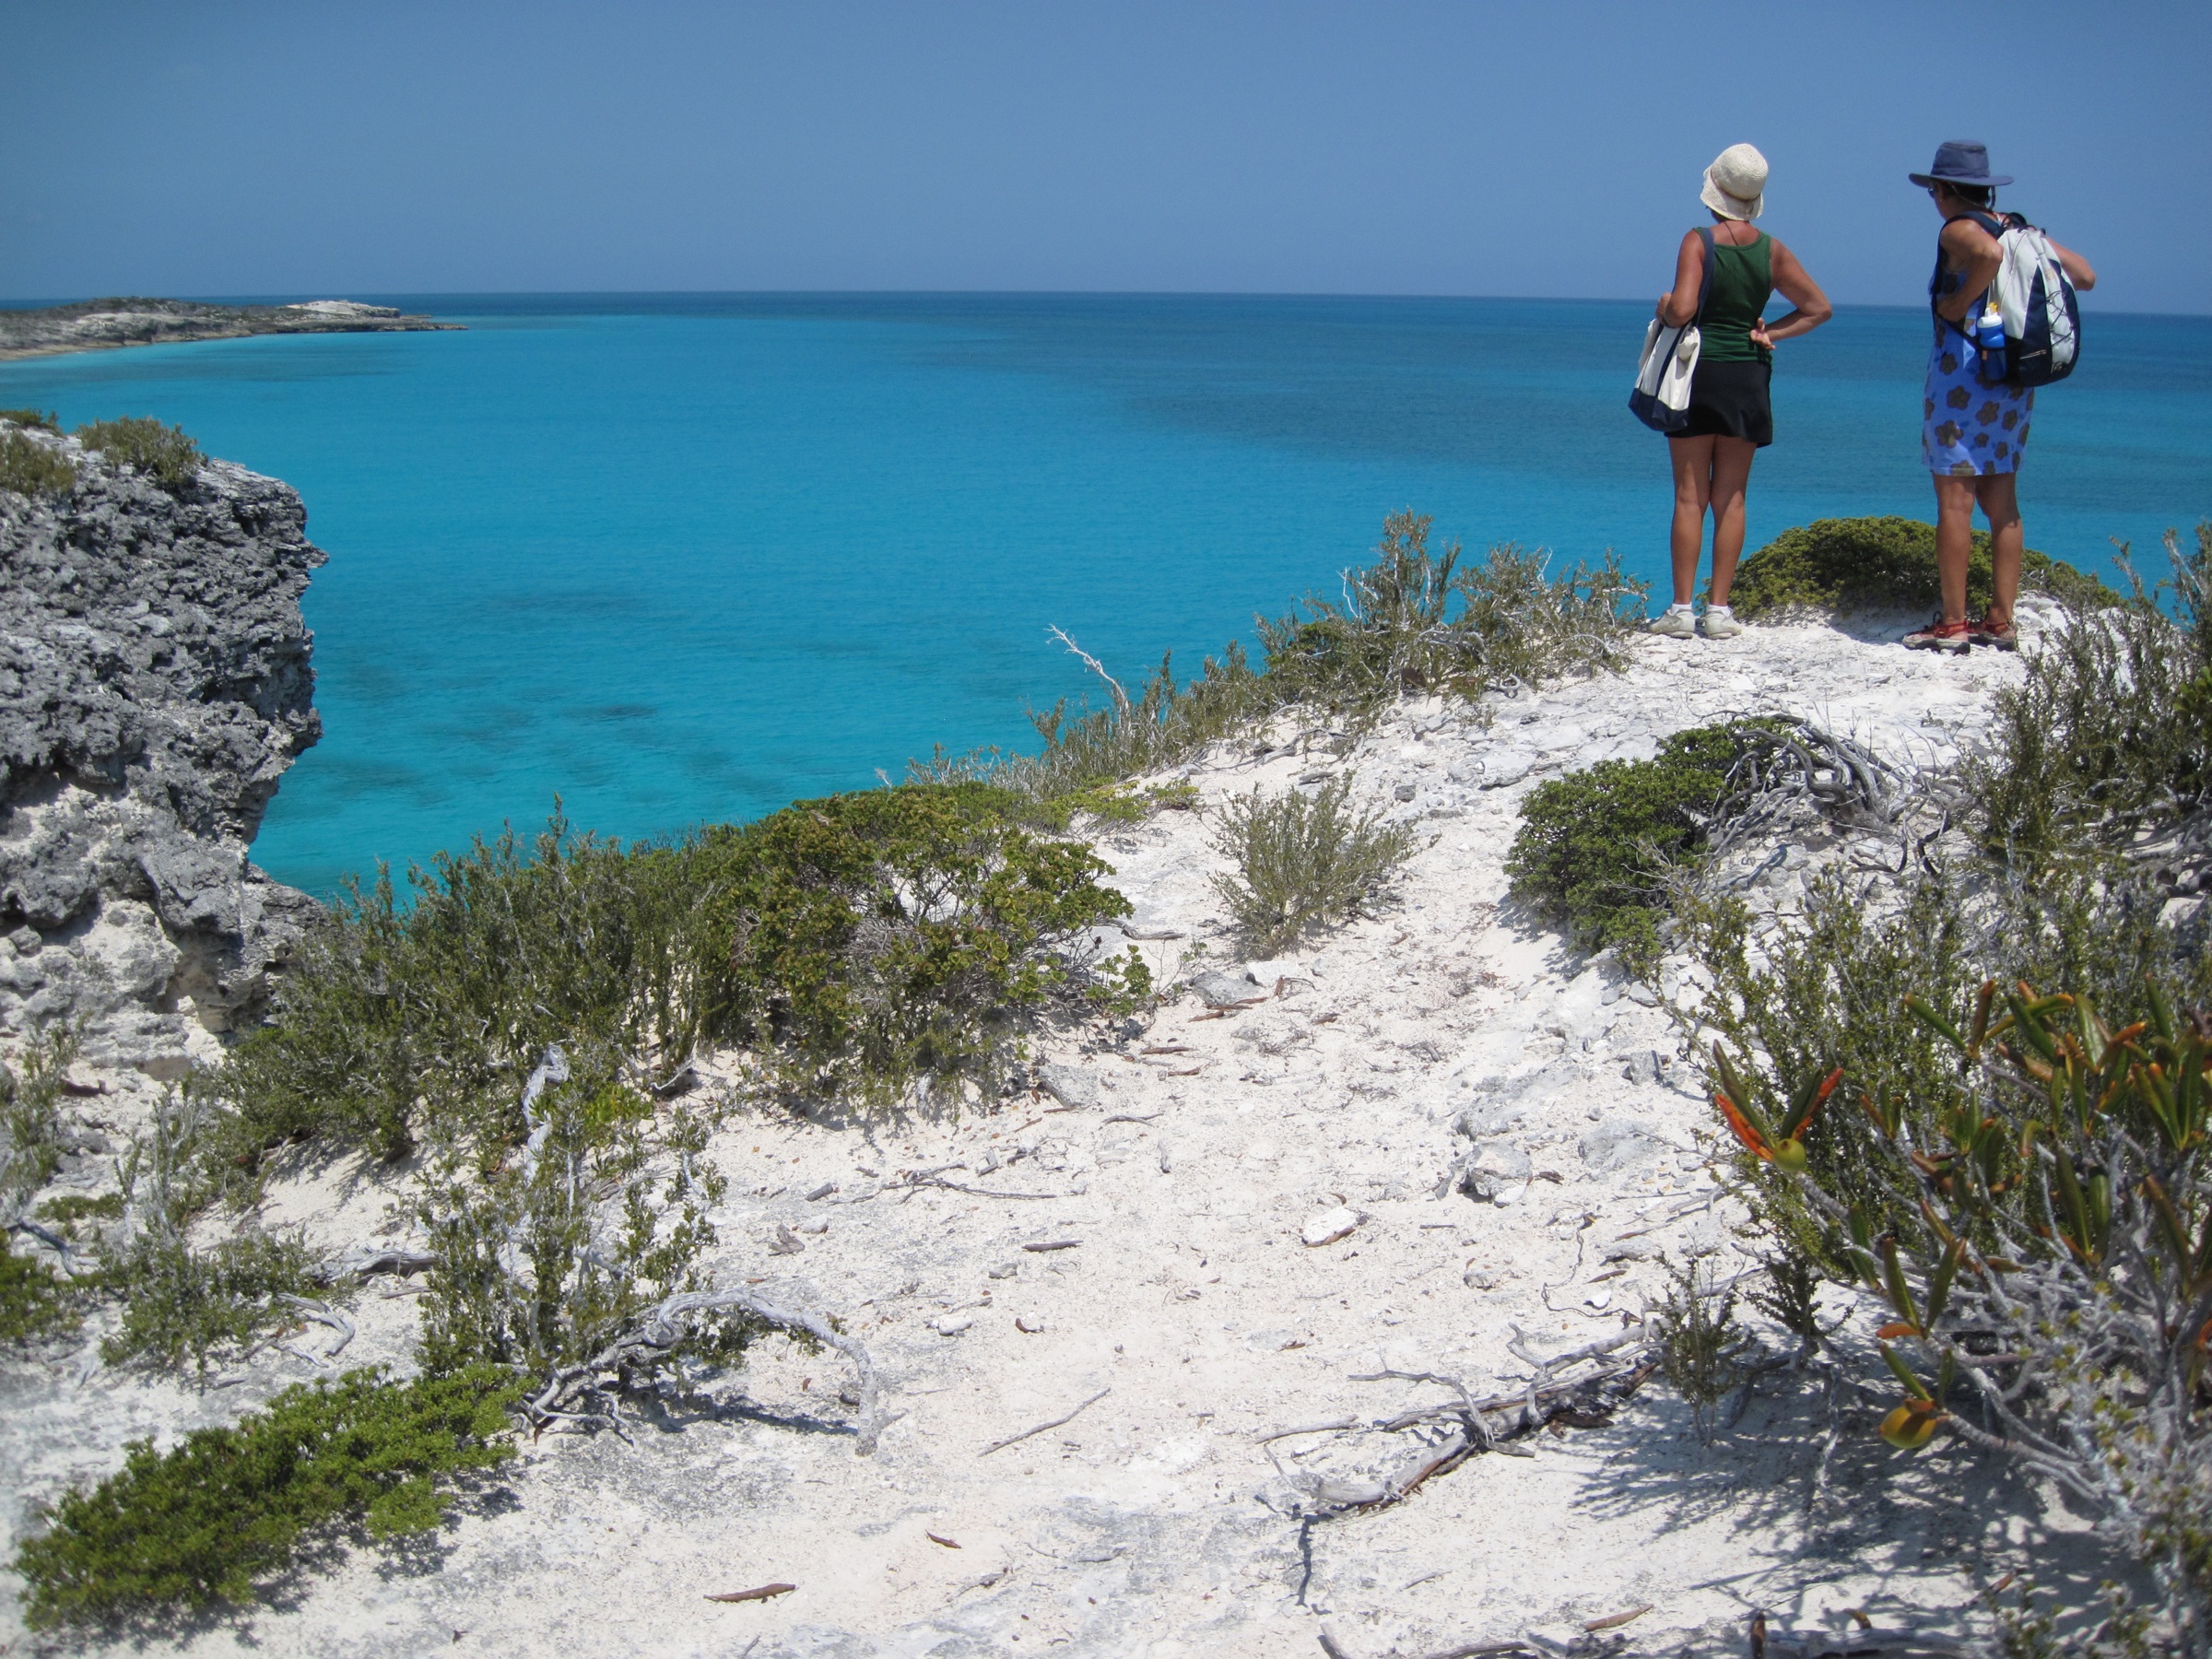
beach, sea, coast, ocean, shore, vacation, cliff, cove, bay, terrain, body of water, bahamas, cape